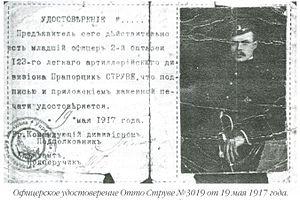
Otto Struve est un astronome russo-américain. Il passa la majeure partie de sa vie et mena toute sa carrière scientifique aux États-Unis.